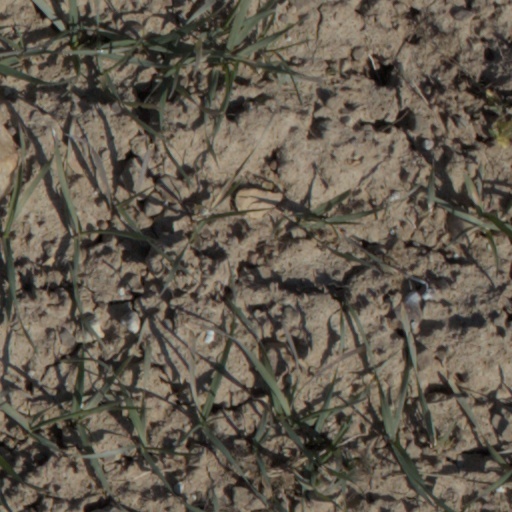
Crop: wheat